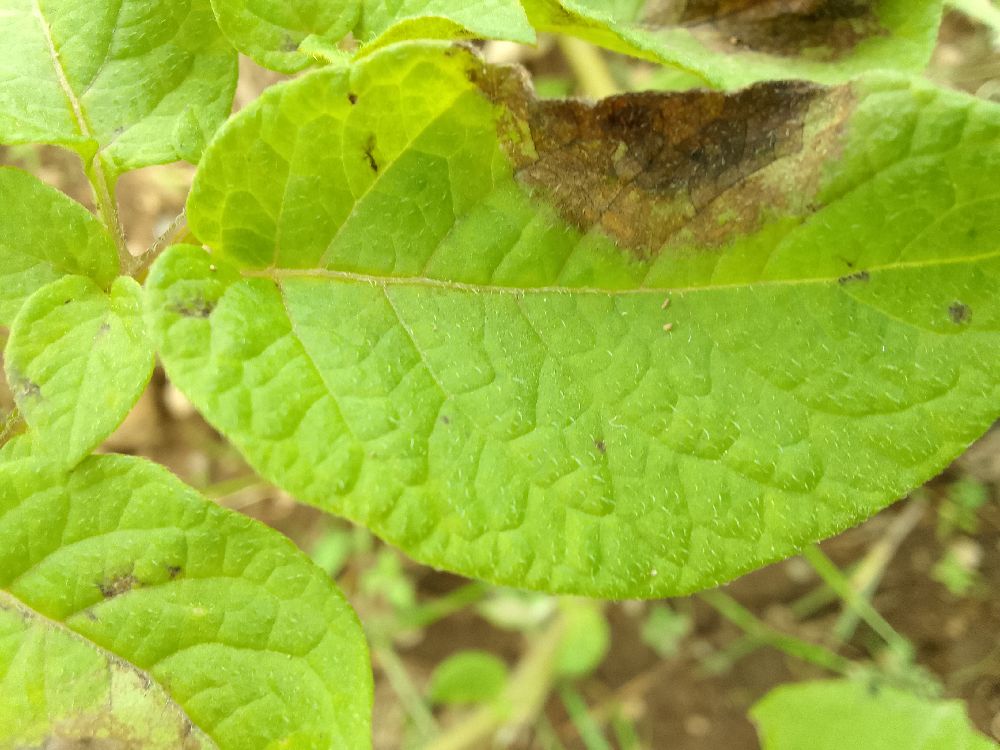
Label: Late blight